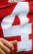
Number: 4